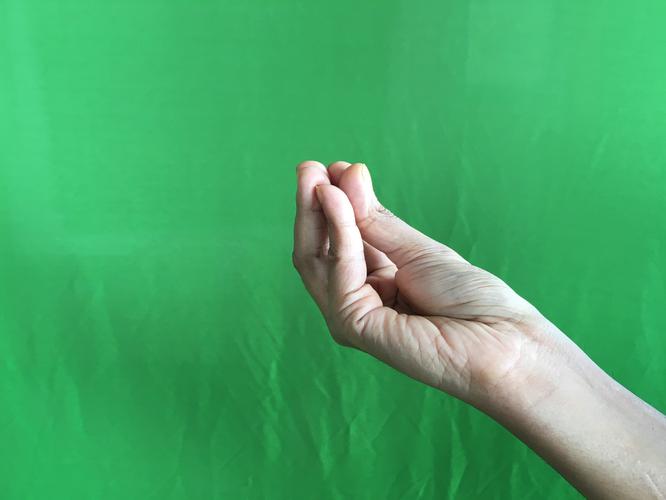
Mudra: Mukulam
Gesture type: single_hand